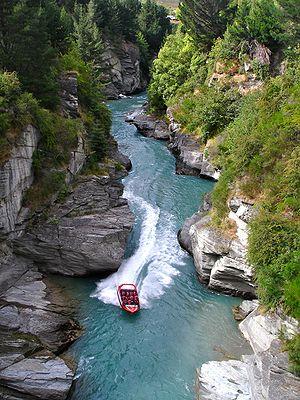
La rivière Shotover est située dans la région d'Otago dans l'Île du Sud en Nouvelle-Zélande. Le nom suggère correctement que les 75 kilomètres de long de la rivière sont des zones d'écoulement accéléré avec de nombreux rapides.